Glenn McGrath

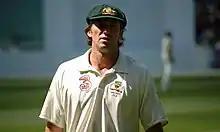
McGrath in his final test series – the 2006–07 Ashes series

On 23 December 2006, McGrath announced his retirement from Tests. His last Test was the fifth Ashes Test against England in Sydney in January 2007, where he took a wicket with the last ball of his Test career. He retired from all forms of international cricket following the successful 2007 Cricket World Cup, at which he became the leading wicket taker in the history of the World Cup, while also being the tournament's top wicket taker with 26 and being named player of the tournament. He was also named in the 'Team of the Tournament' by ESPNcricinfo for the 2007 World Cup. His spell of 3–18 against South Africa was named as the fifth-best ODI bowling performance of the year by ESPNcricinfo voters.